1994 Memorial Cup

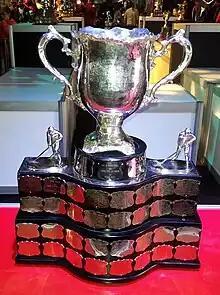
Silver bowl trophy with two large handles, mounted on a wide black plinth engraved with team names on silver plates.

The 1994 Memorial Cup was held May 14–22 at the Colisée de Laval in Laval, Quebec. It was the 76th annual Memorial Cup competition and determined the major junior ice hockey champion of the Canadian Hockey League (CHL). Participating teams were the host Laval Titan from the Quebec Major Junior Hockey League, as well as the winners of the Quebec Major Junior Hockey League, Ontario Hockey League and Western Hockey League, which were the Chicoutimi Saguenéens, North Bay Centennials and Kamloops Blazers. Kamloops won their second Memorial Cup, defeating Laval in the final game.